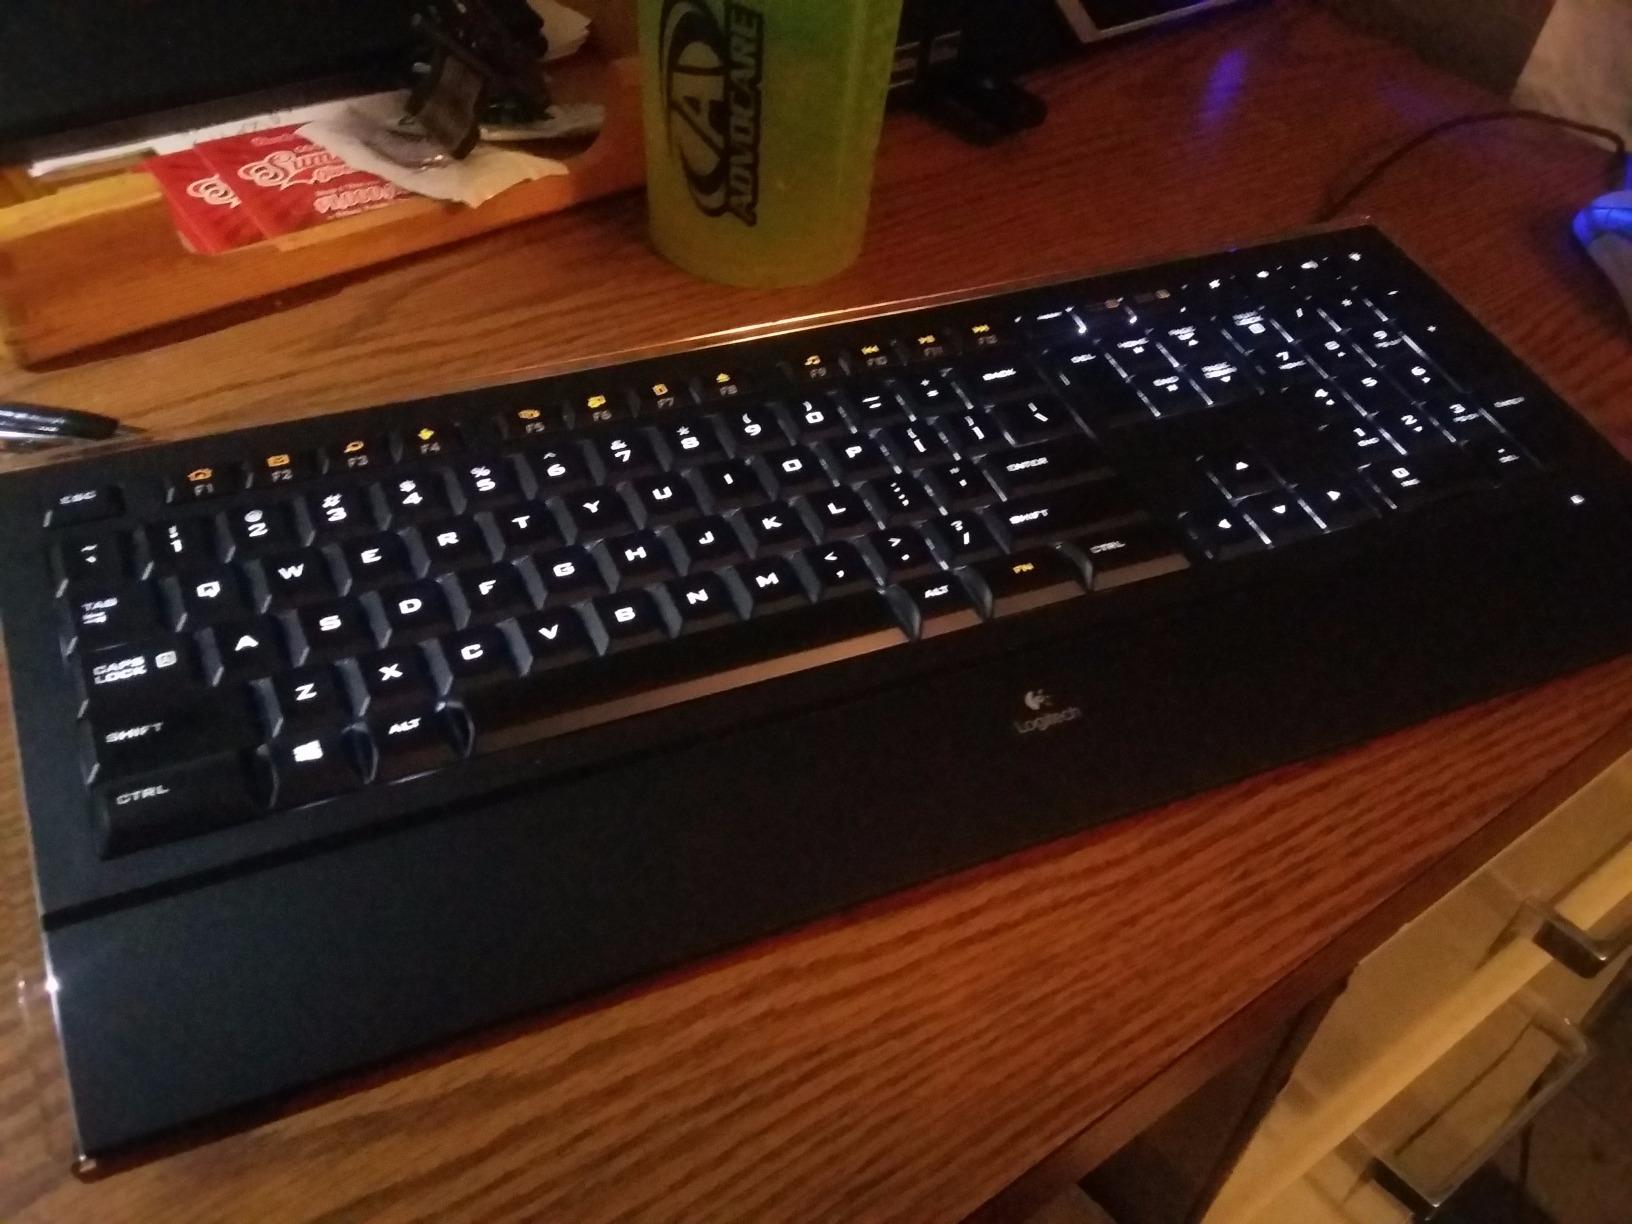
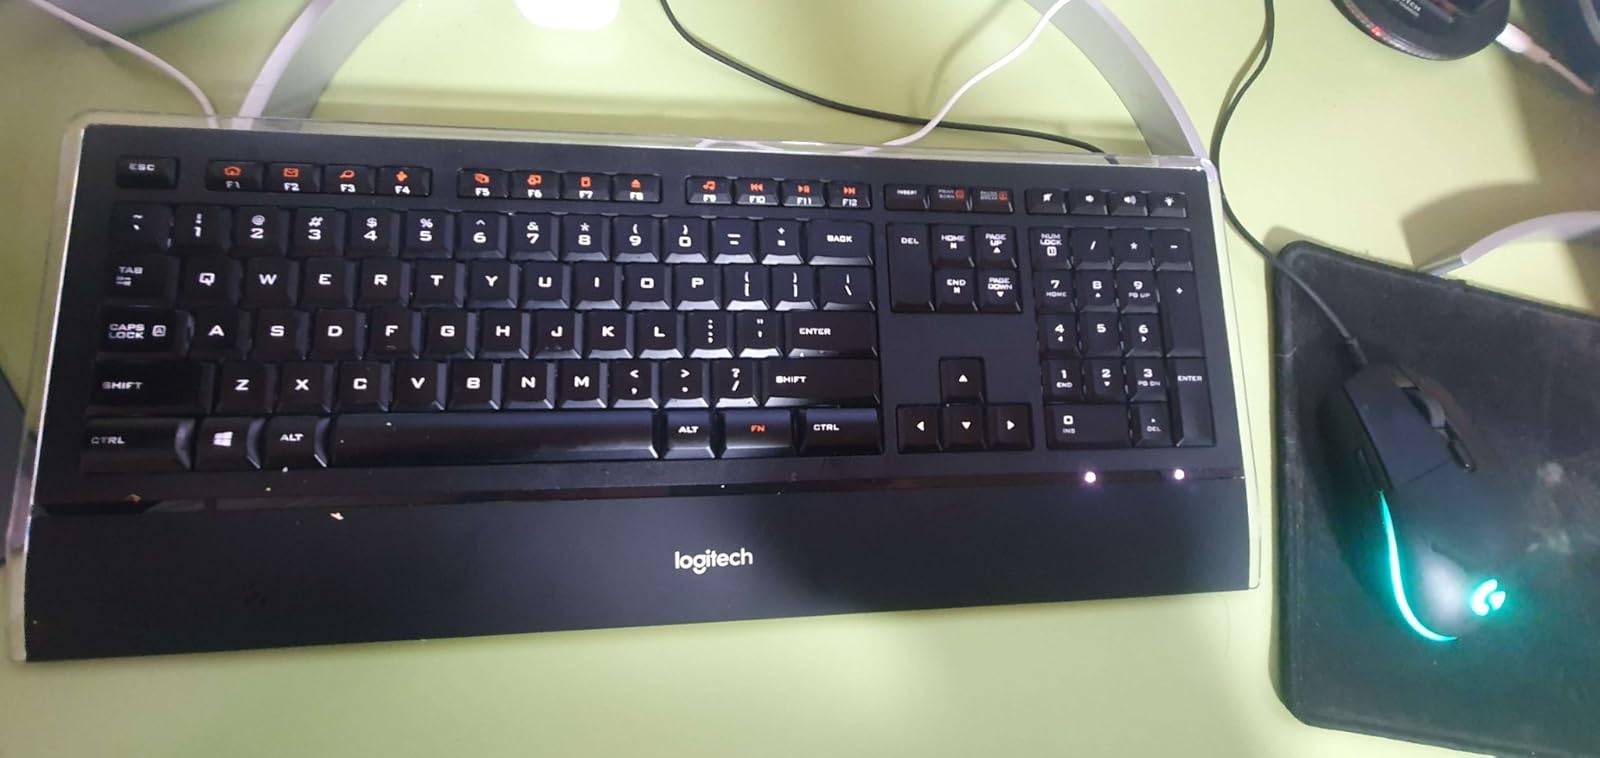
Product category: keyboard
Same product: yes